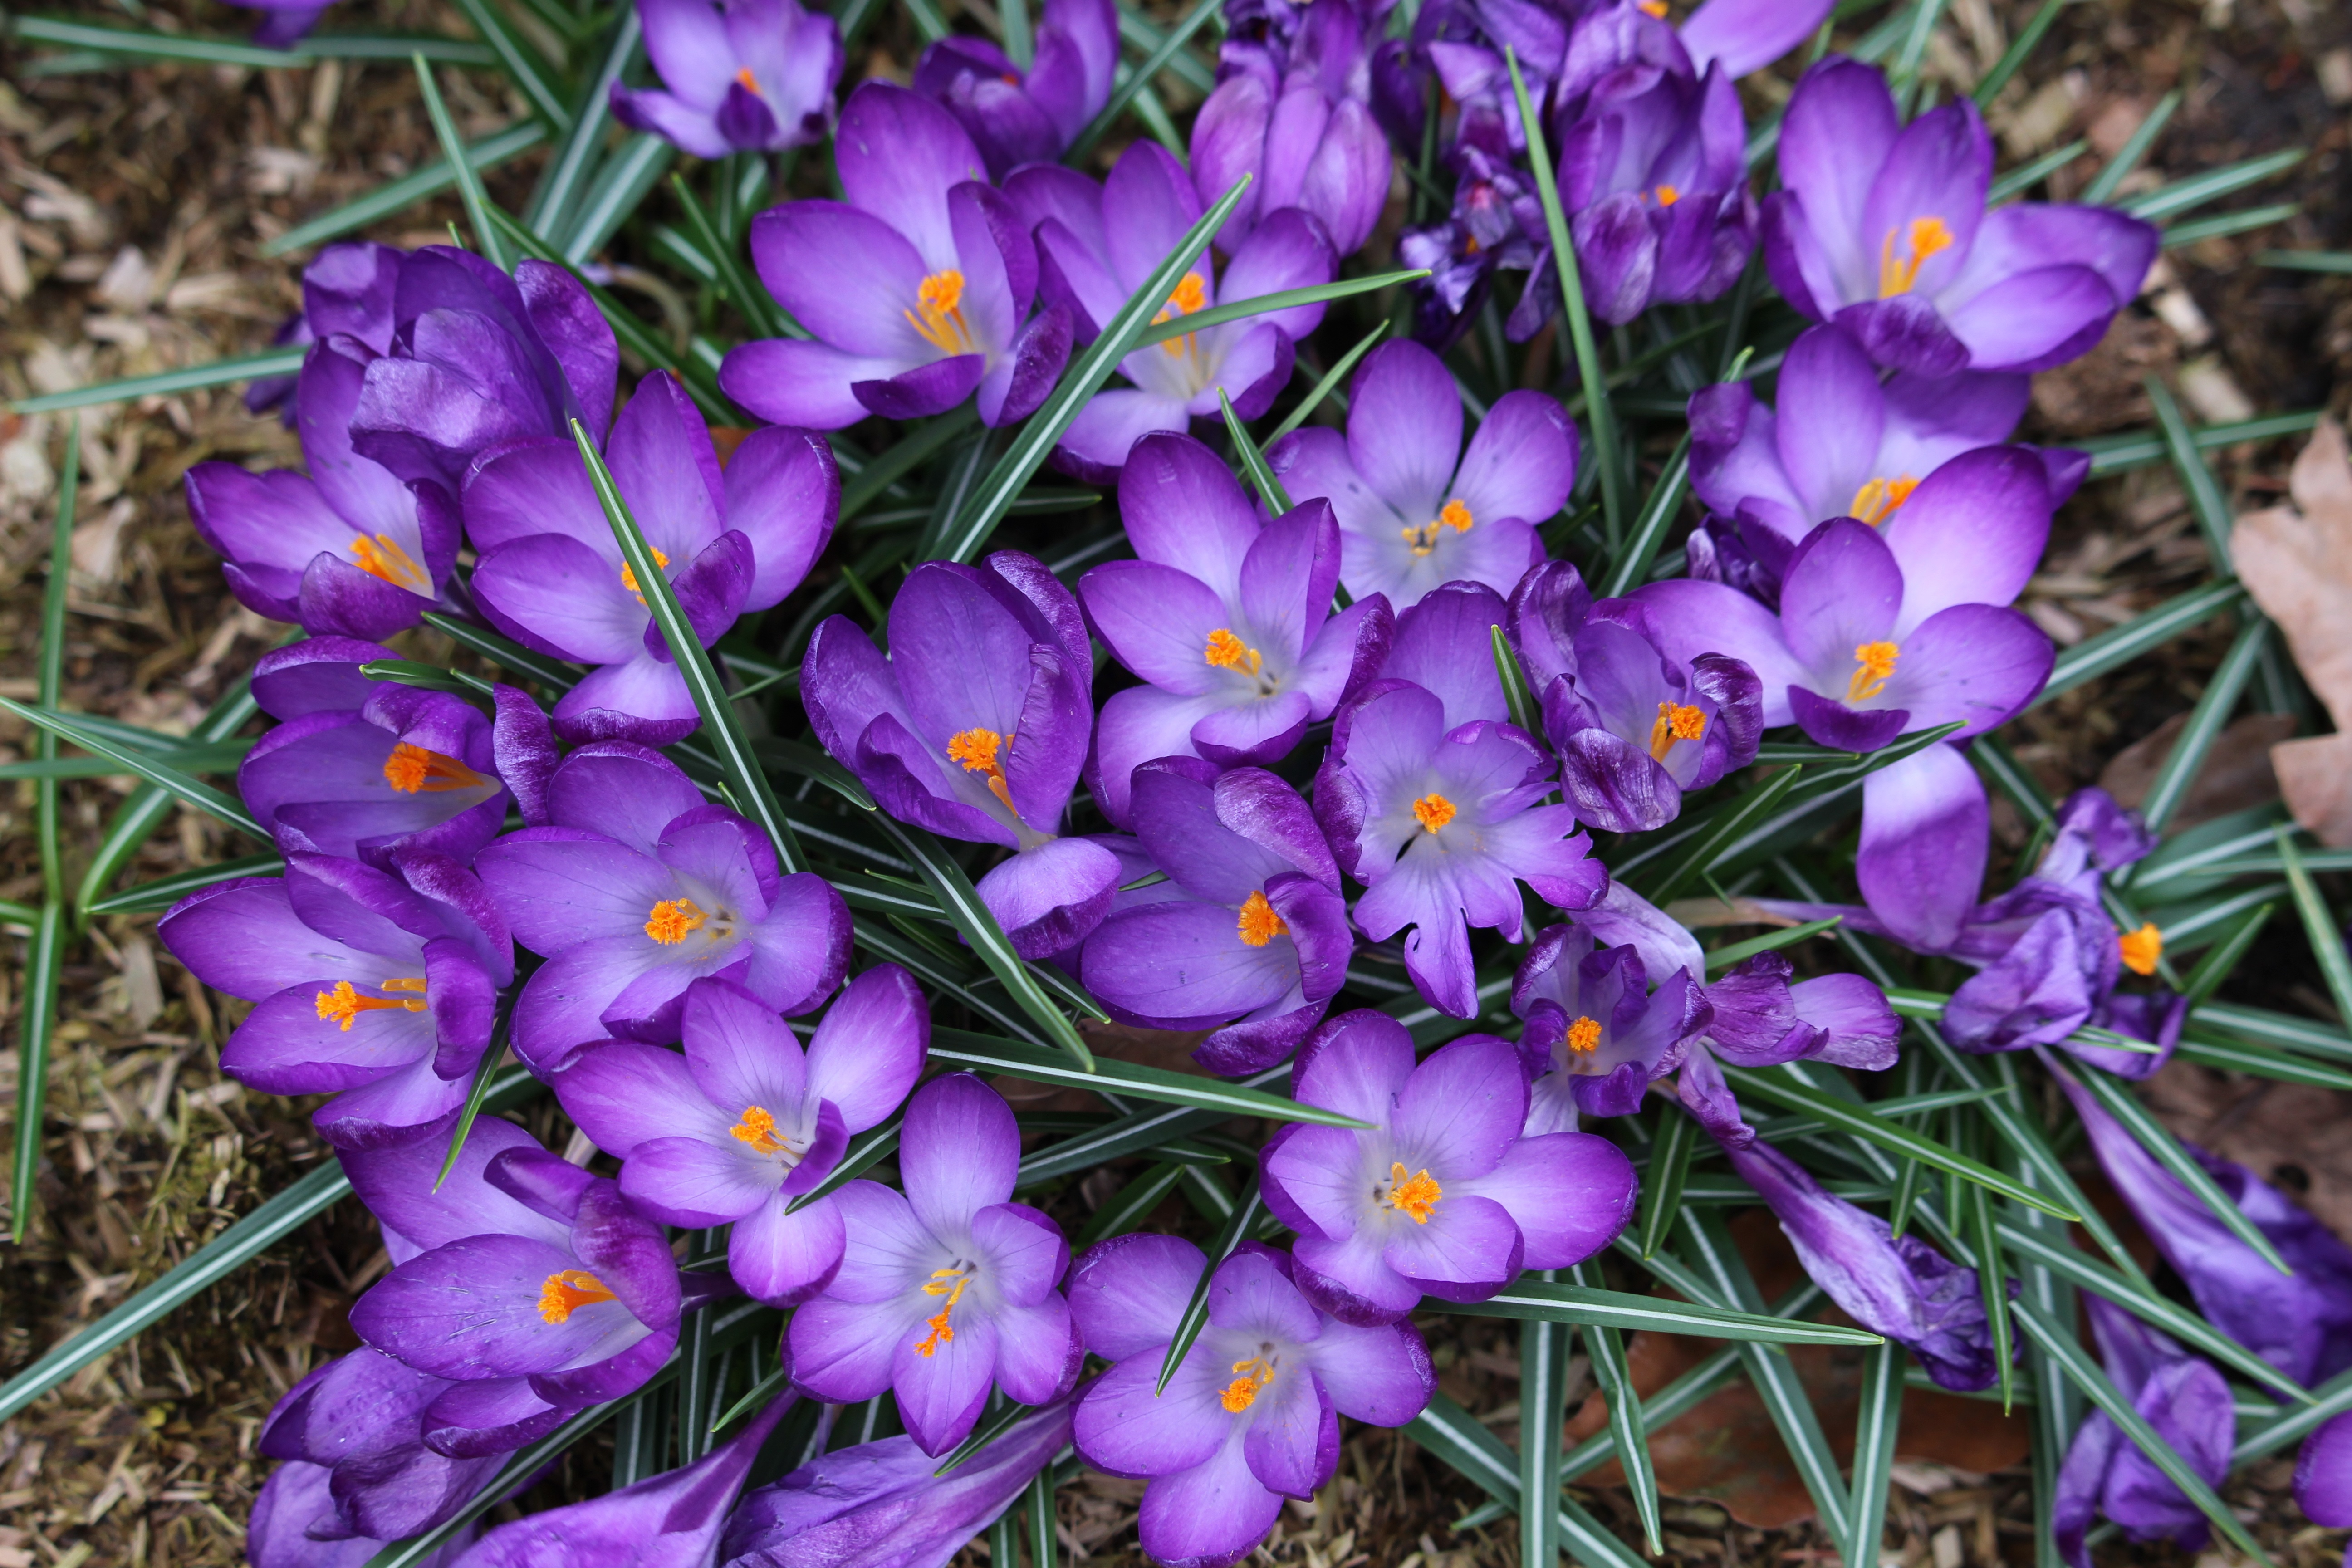
plant, flower, purple, spring, botany, flora, wildflower, crocus, flowering plant, land plant, violet family, iris family